Village of Greenwich Historic District

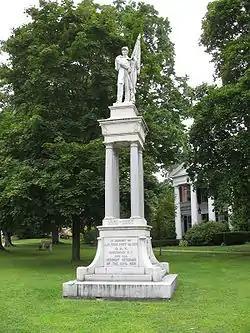
Civil War Monument at Monument Park, August 2009

Village of Greenwich Historic District is a national historic district located at Greenwich in Washington County, New York. It includes 165 contributing buildings, six contributing sites (parks), one contributing structure, and 27 contributing objects. It encompasses the historic center of the village including residential, commercial, civic, and ecclesiastical buildings as well as six memorial parks, including Monument Park containing the Civil War monument (1916). The majority of the buildings were built between 1840 and 1900 and reflect a variety of 19th- and early-20th-century architectural styles.